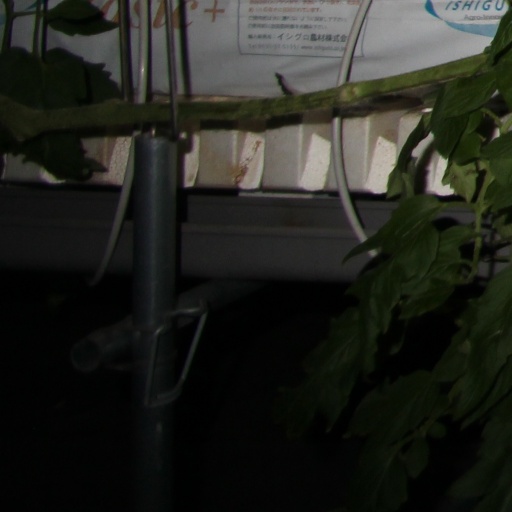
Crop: tomato